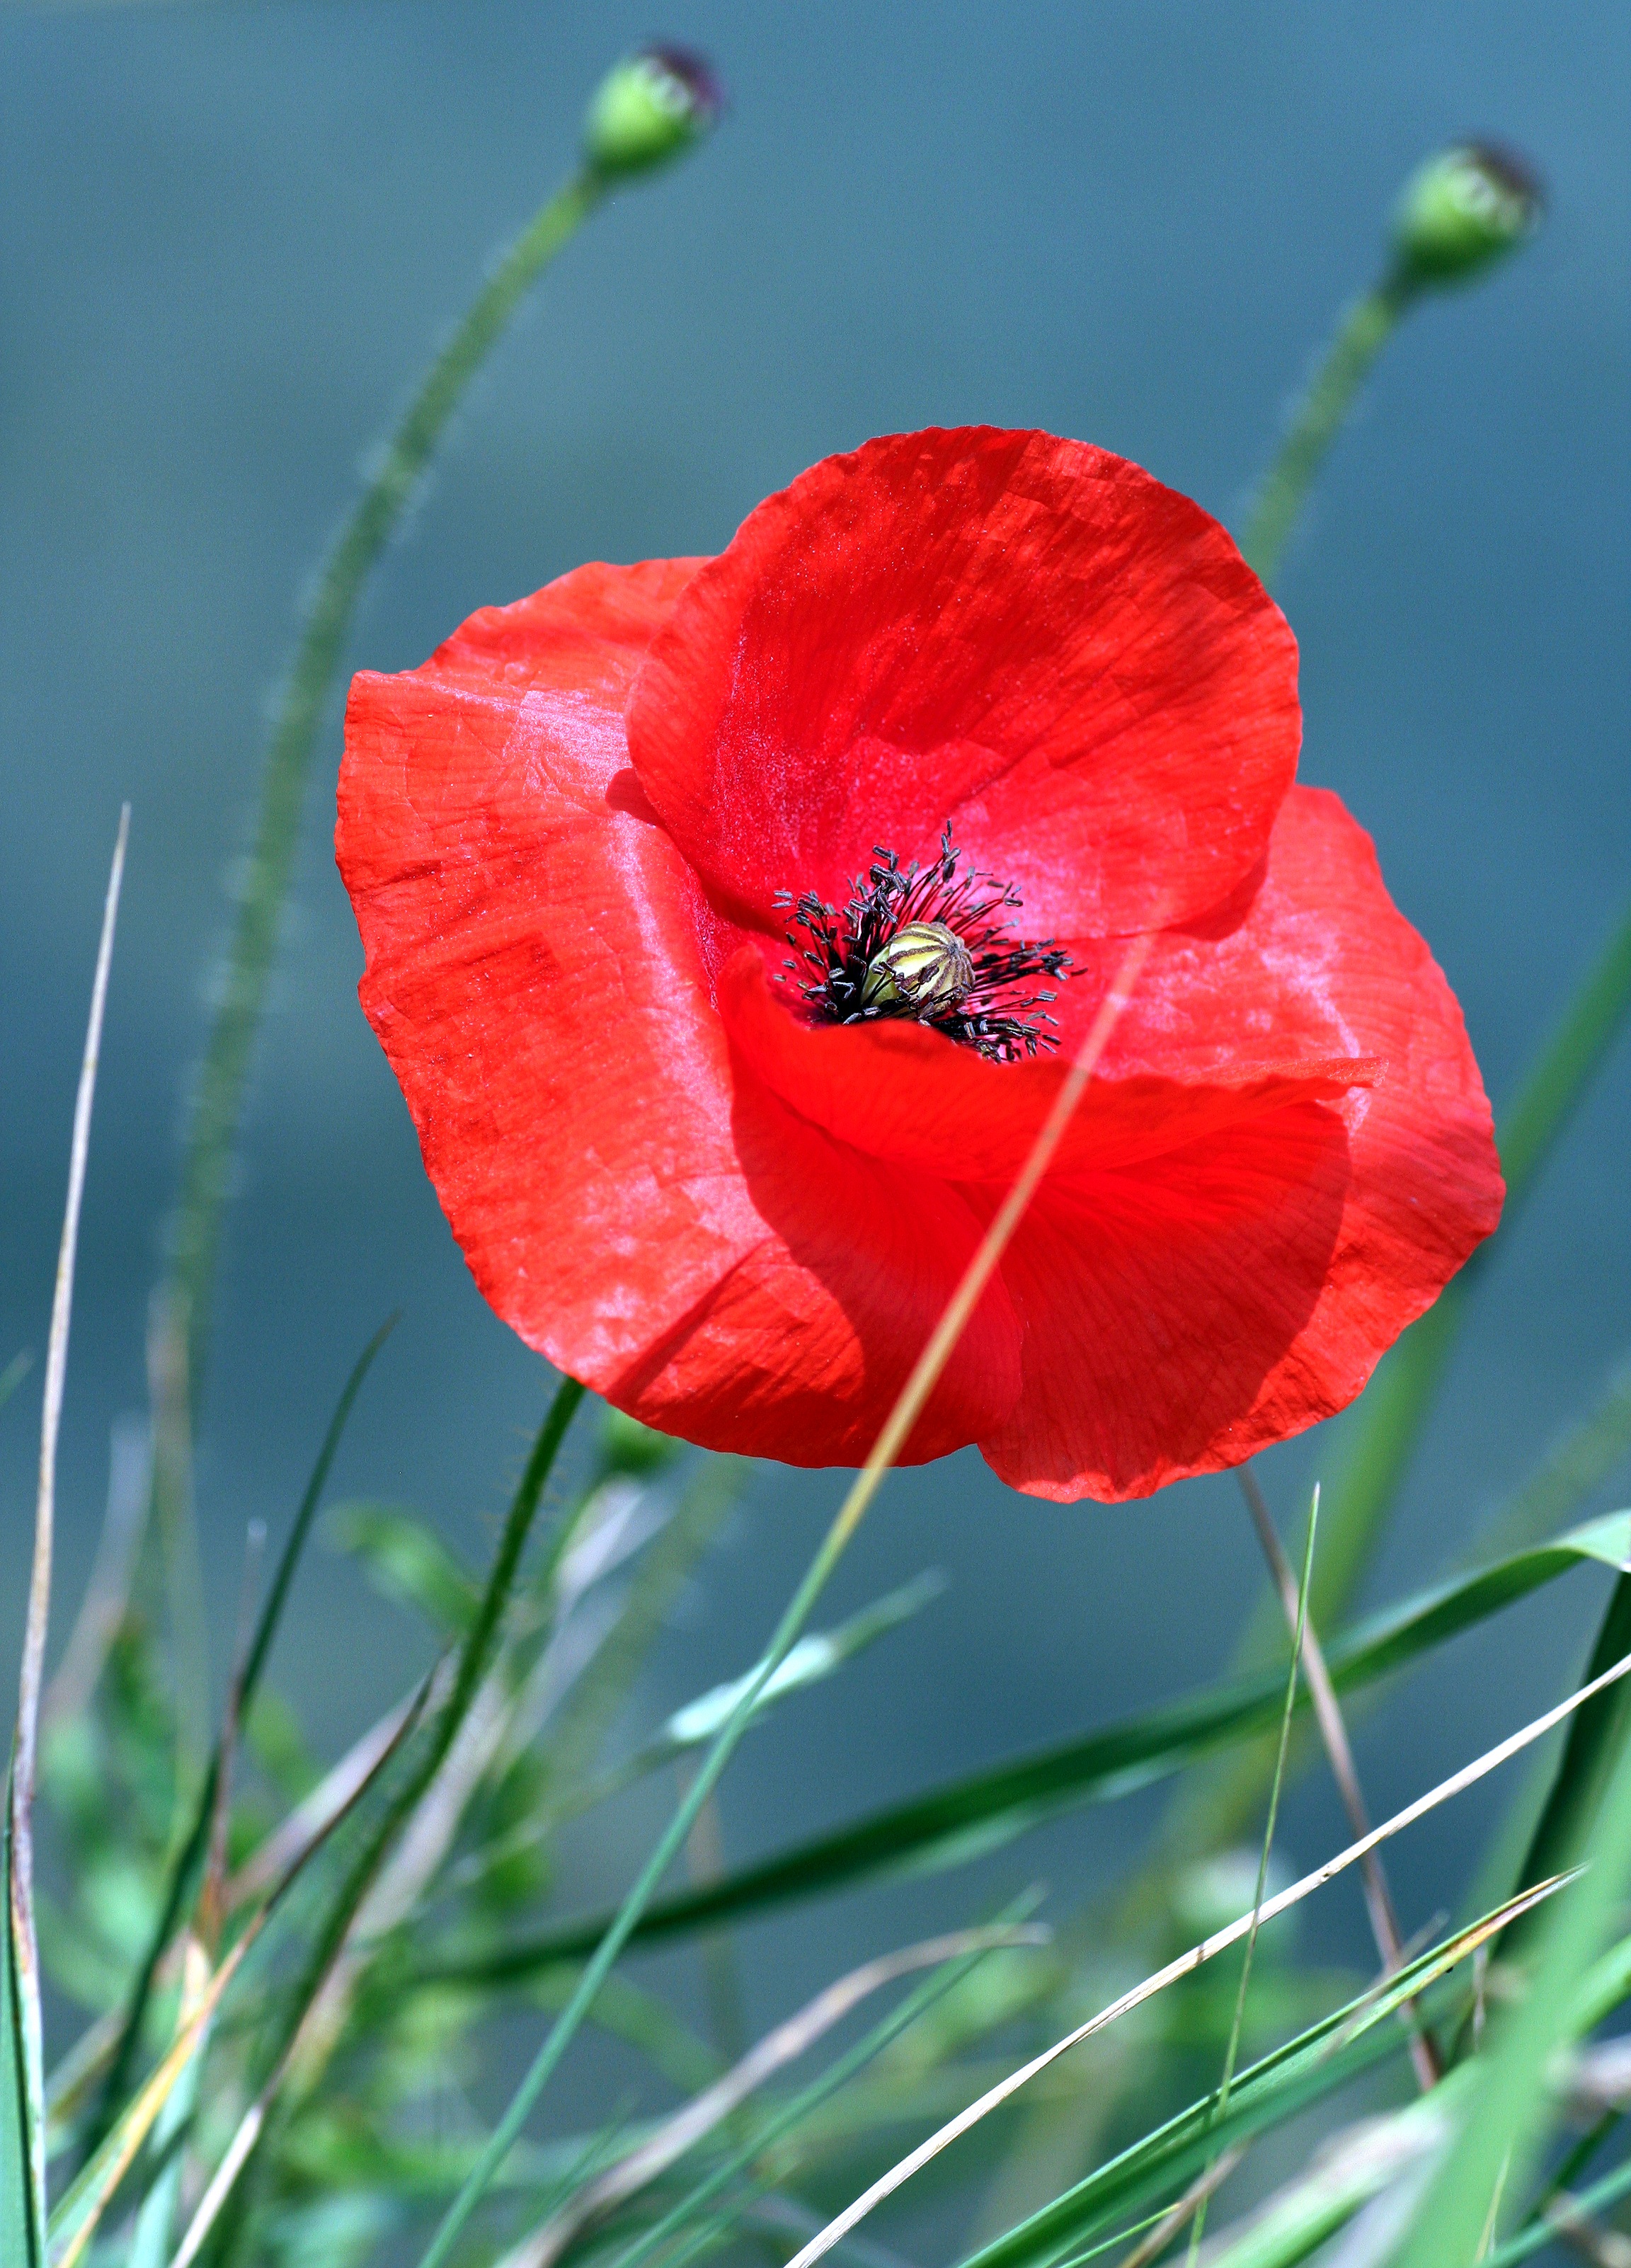
nature, plant, field, flower, petal, red, flora, wildflower, petals, poppy, coquelicot, macro photography, flowering plant, plant stem, land plant, poppy family